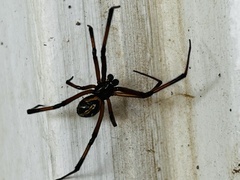
Species: Lactrodectus_hesperus